Aida

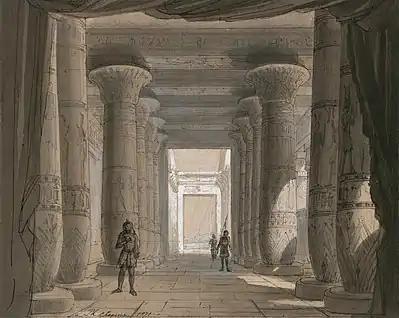
Set design by Philippe Chaperon for act 1, scene 2 at the Cairo première

The King enters, along with the High Priest, Ramfis, and the whole palace court. A messenger announces that the Ethiopians, led by King Amonasro, are marching towards Thebes. The King declares war and proclaims that Radamès is the man chosen by the goddess Isis to be the leader of the army (The King, Messenger, Radamès, Aida, Amneris, Ramfis, chorus: "Alta cagion v'aduna .. Guerra, guerra, guerra!" / Oh fate o'er Egypt looming .. War, war, war!). Upon receiving this mandate from the King, Radamès proceeds to the temple of Vulcan to take up the sacred arms (The King, Radamès, Aida, Amneris, chorus: "Su! del Nilo al sacro lido" .. (reprise) "Guerra, guerra, guerra!" / On! Of Nilus' sacred river, guard the shores .. (reprise) War, war, war!).